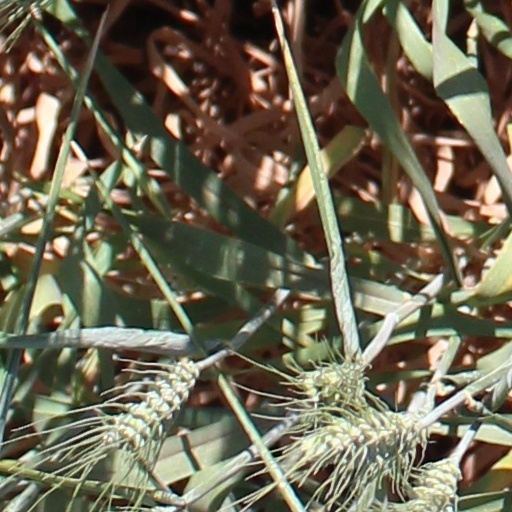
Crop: wheat